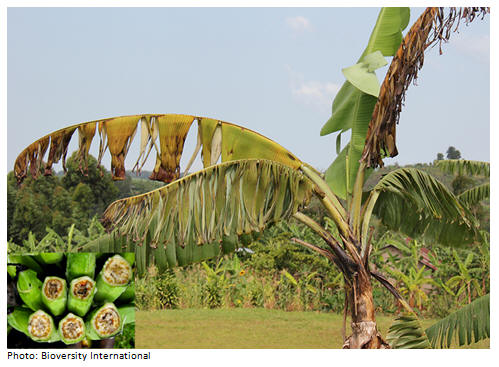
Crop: unknown
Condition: banana_panama_disease